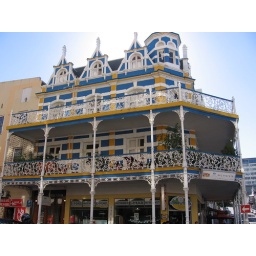
There's an eclectic range of styles in the buildings along the main street in Cape Town.